Republican Liberty Caucus

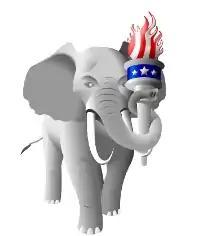
RLC logo in 2006

The RLC works within the Republican Party to influence the party to adopt the RLC's agenda. As activist Tom Heitman put it, "We're trying to reintroduce the Republican platform to the Republican Party."